East End, Houston

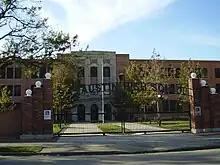
Austin High School

Residents attend school in the Houston Independent School District (HISD).